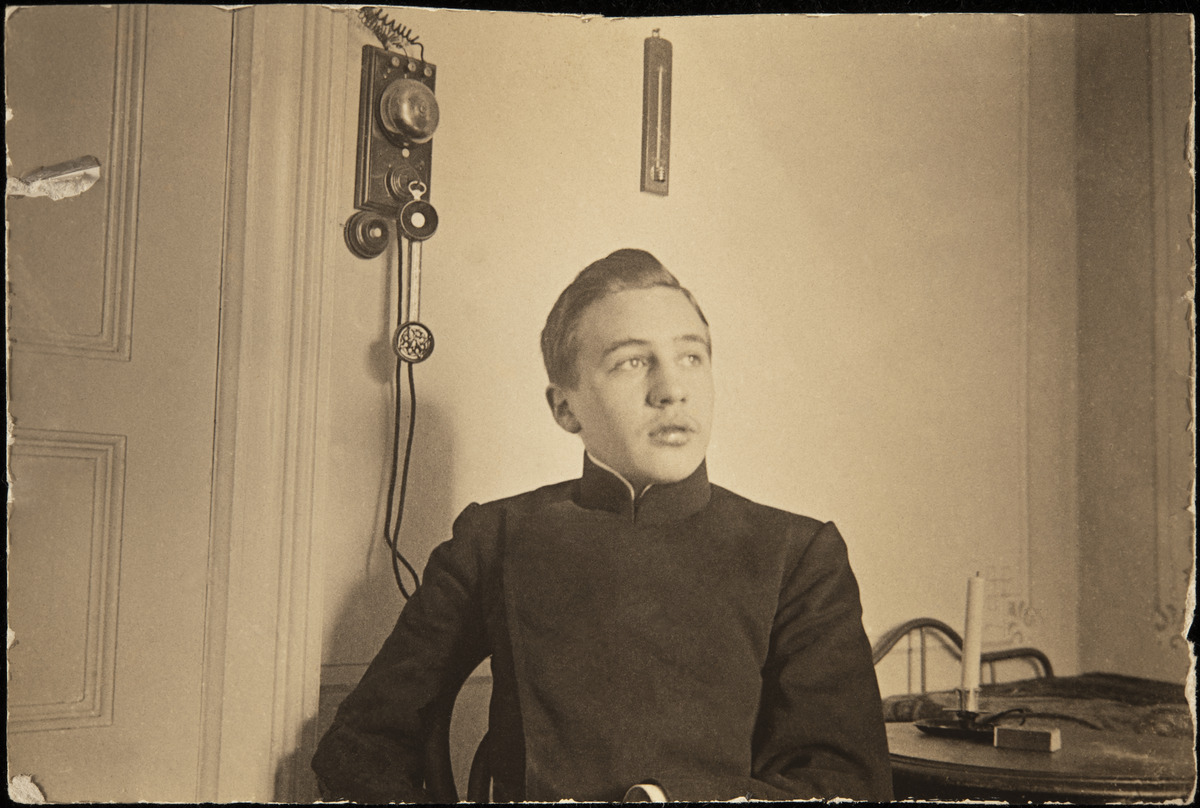
Constantin Grünberg (s
sisällön kuvaus: Constantin Grünberg (s. 1891) istumassa. Takana seinällä puhelin. Kuva otettu mahdollisesti Pietarissa. mustavalkoinen
Ajankohta: kuvausaika 1907 - 1910 n
Paikka: Suomi, Uusimaa, Helsinki, Helsinki
Aiheet: Grünberg, Constantin, miehet, puhelimet